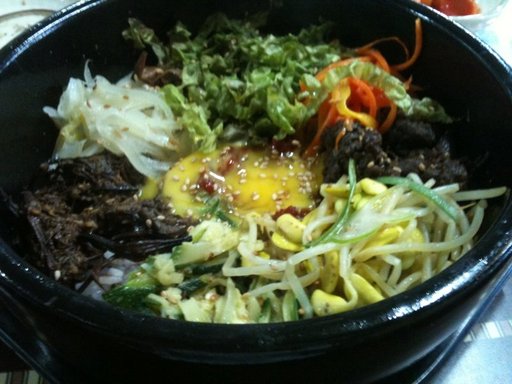
Label: bibimbap